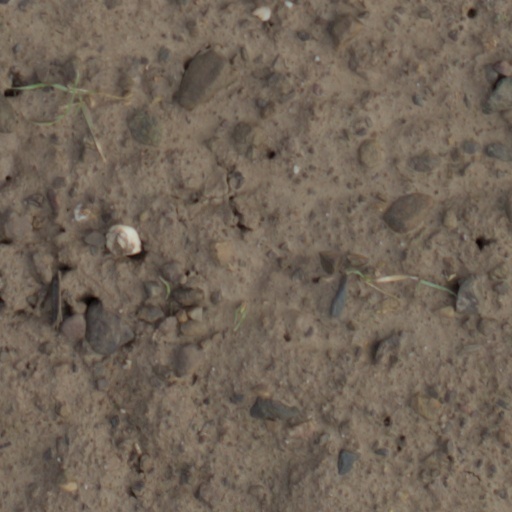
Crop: wheat